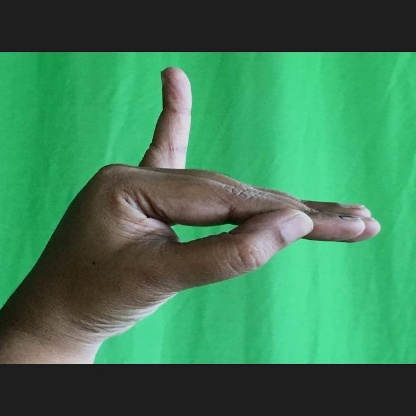
Mudra: Hamsapaksha